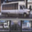
Label: bus